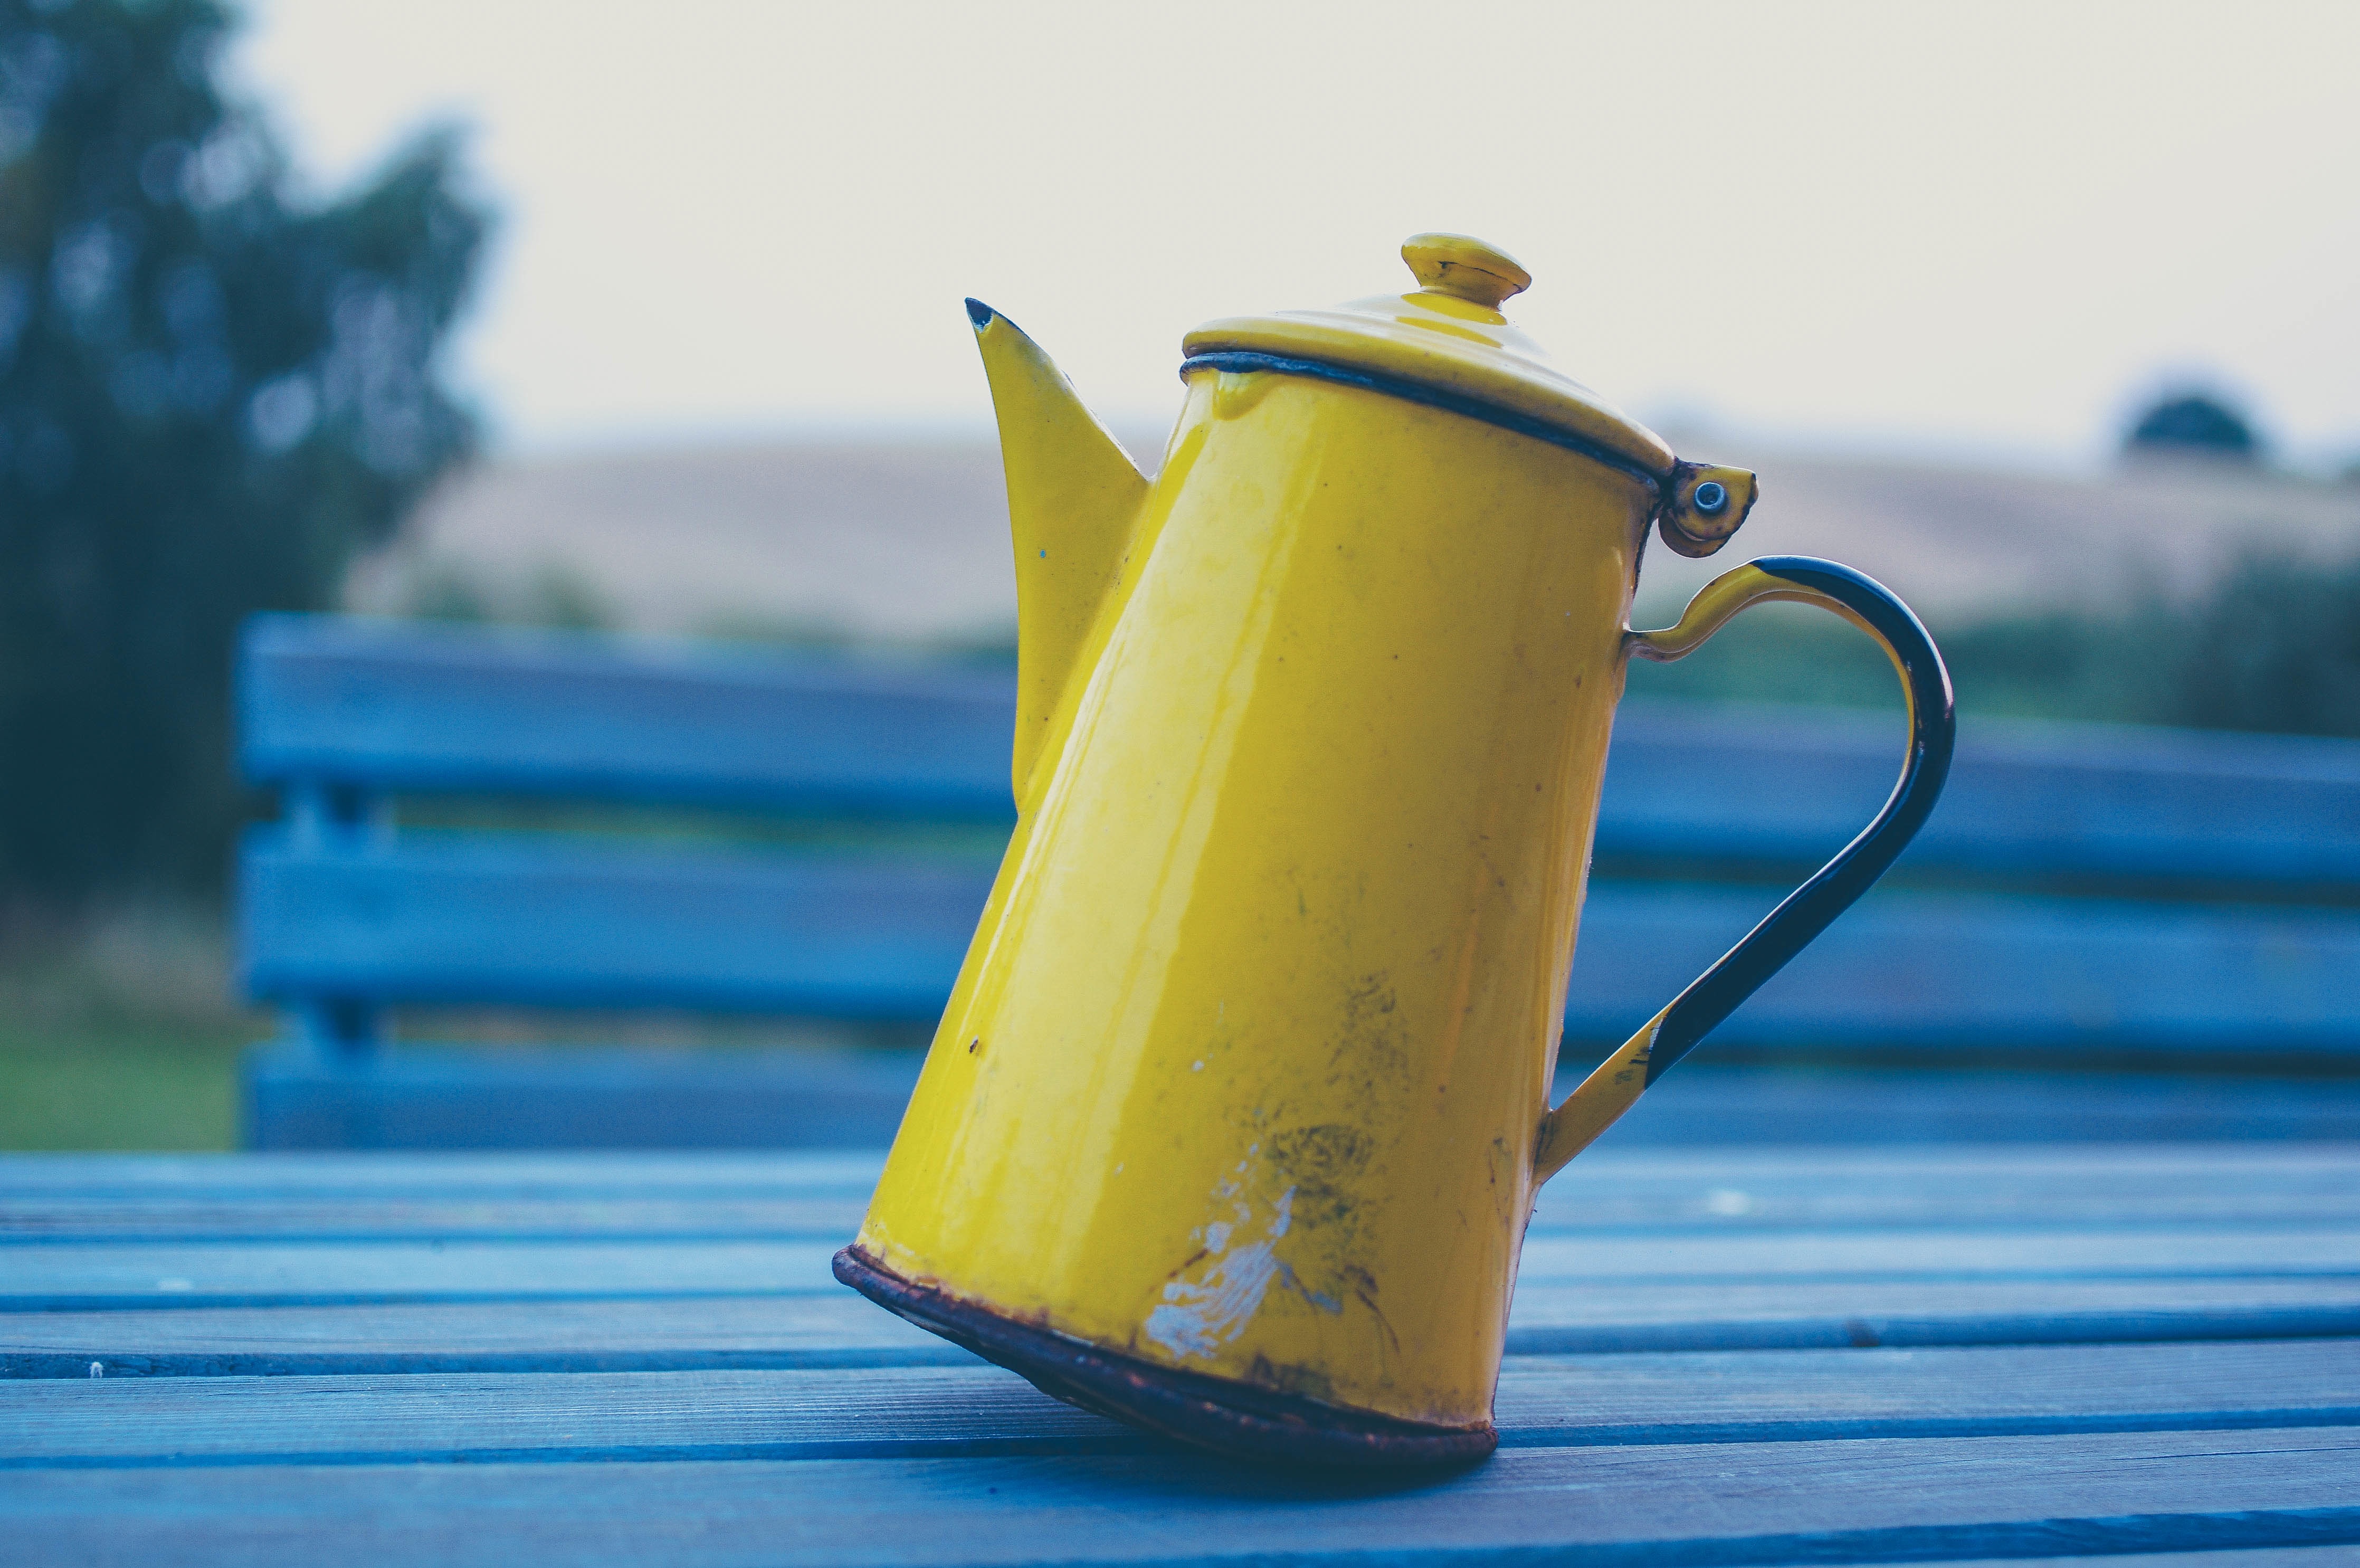
table, bench, teapot, green, drink, blue, yellow, tipping, coffee pot